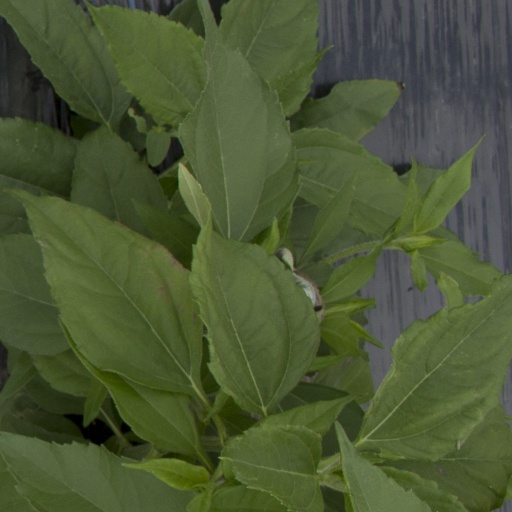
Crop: Jerusalem artichoke